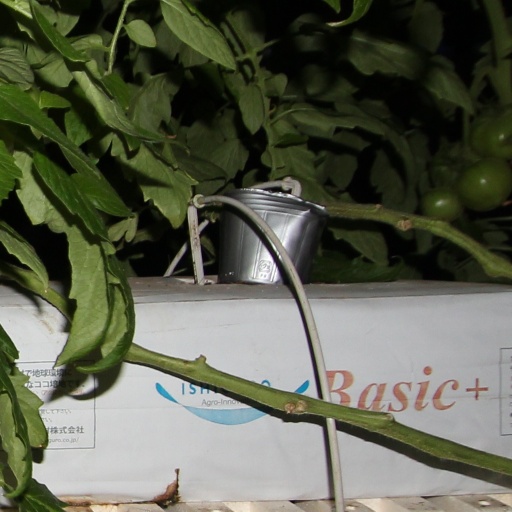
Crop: tomato